Birthday effect

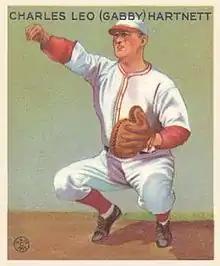
Gabby Hartnett is one of the statistically unusual number of MLB players to have died on his birthday.

With the introduction of statistical software that can process large datasets easily, a number of state- or country-wide studies have been carried out to investigate whether birthdays have any effect on mortality. The first large-scale study used the records of 2,745,149 Californians who died between 1969 and 1990. After correcting for confounding factors such as seasonality in deaths, elective surgery, and people born on February 29, there was a significant increase in deaths in the week before the individual's birthday for men, and in the week after the birthday for women — in both cases, mortality did not peak on the birthday, but close to it. This effect was consistent across age and race cohorts.